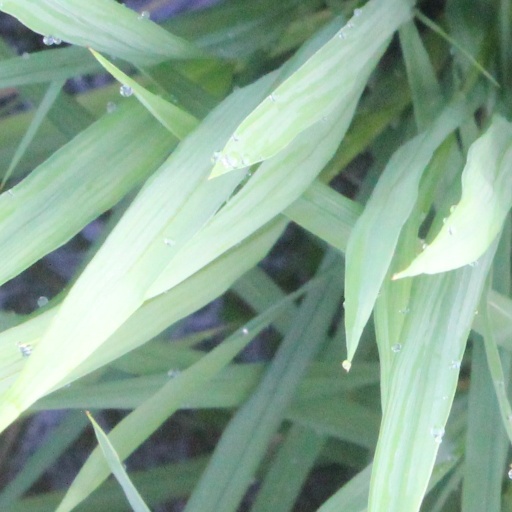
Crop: rice